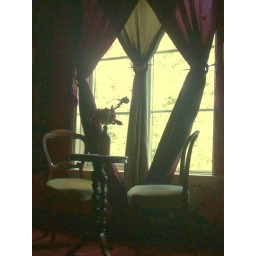
table and chairs in the window